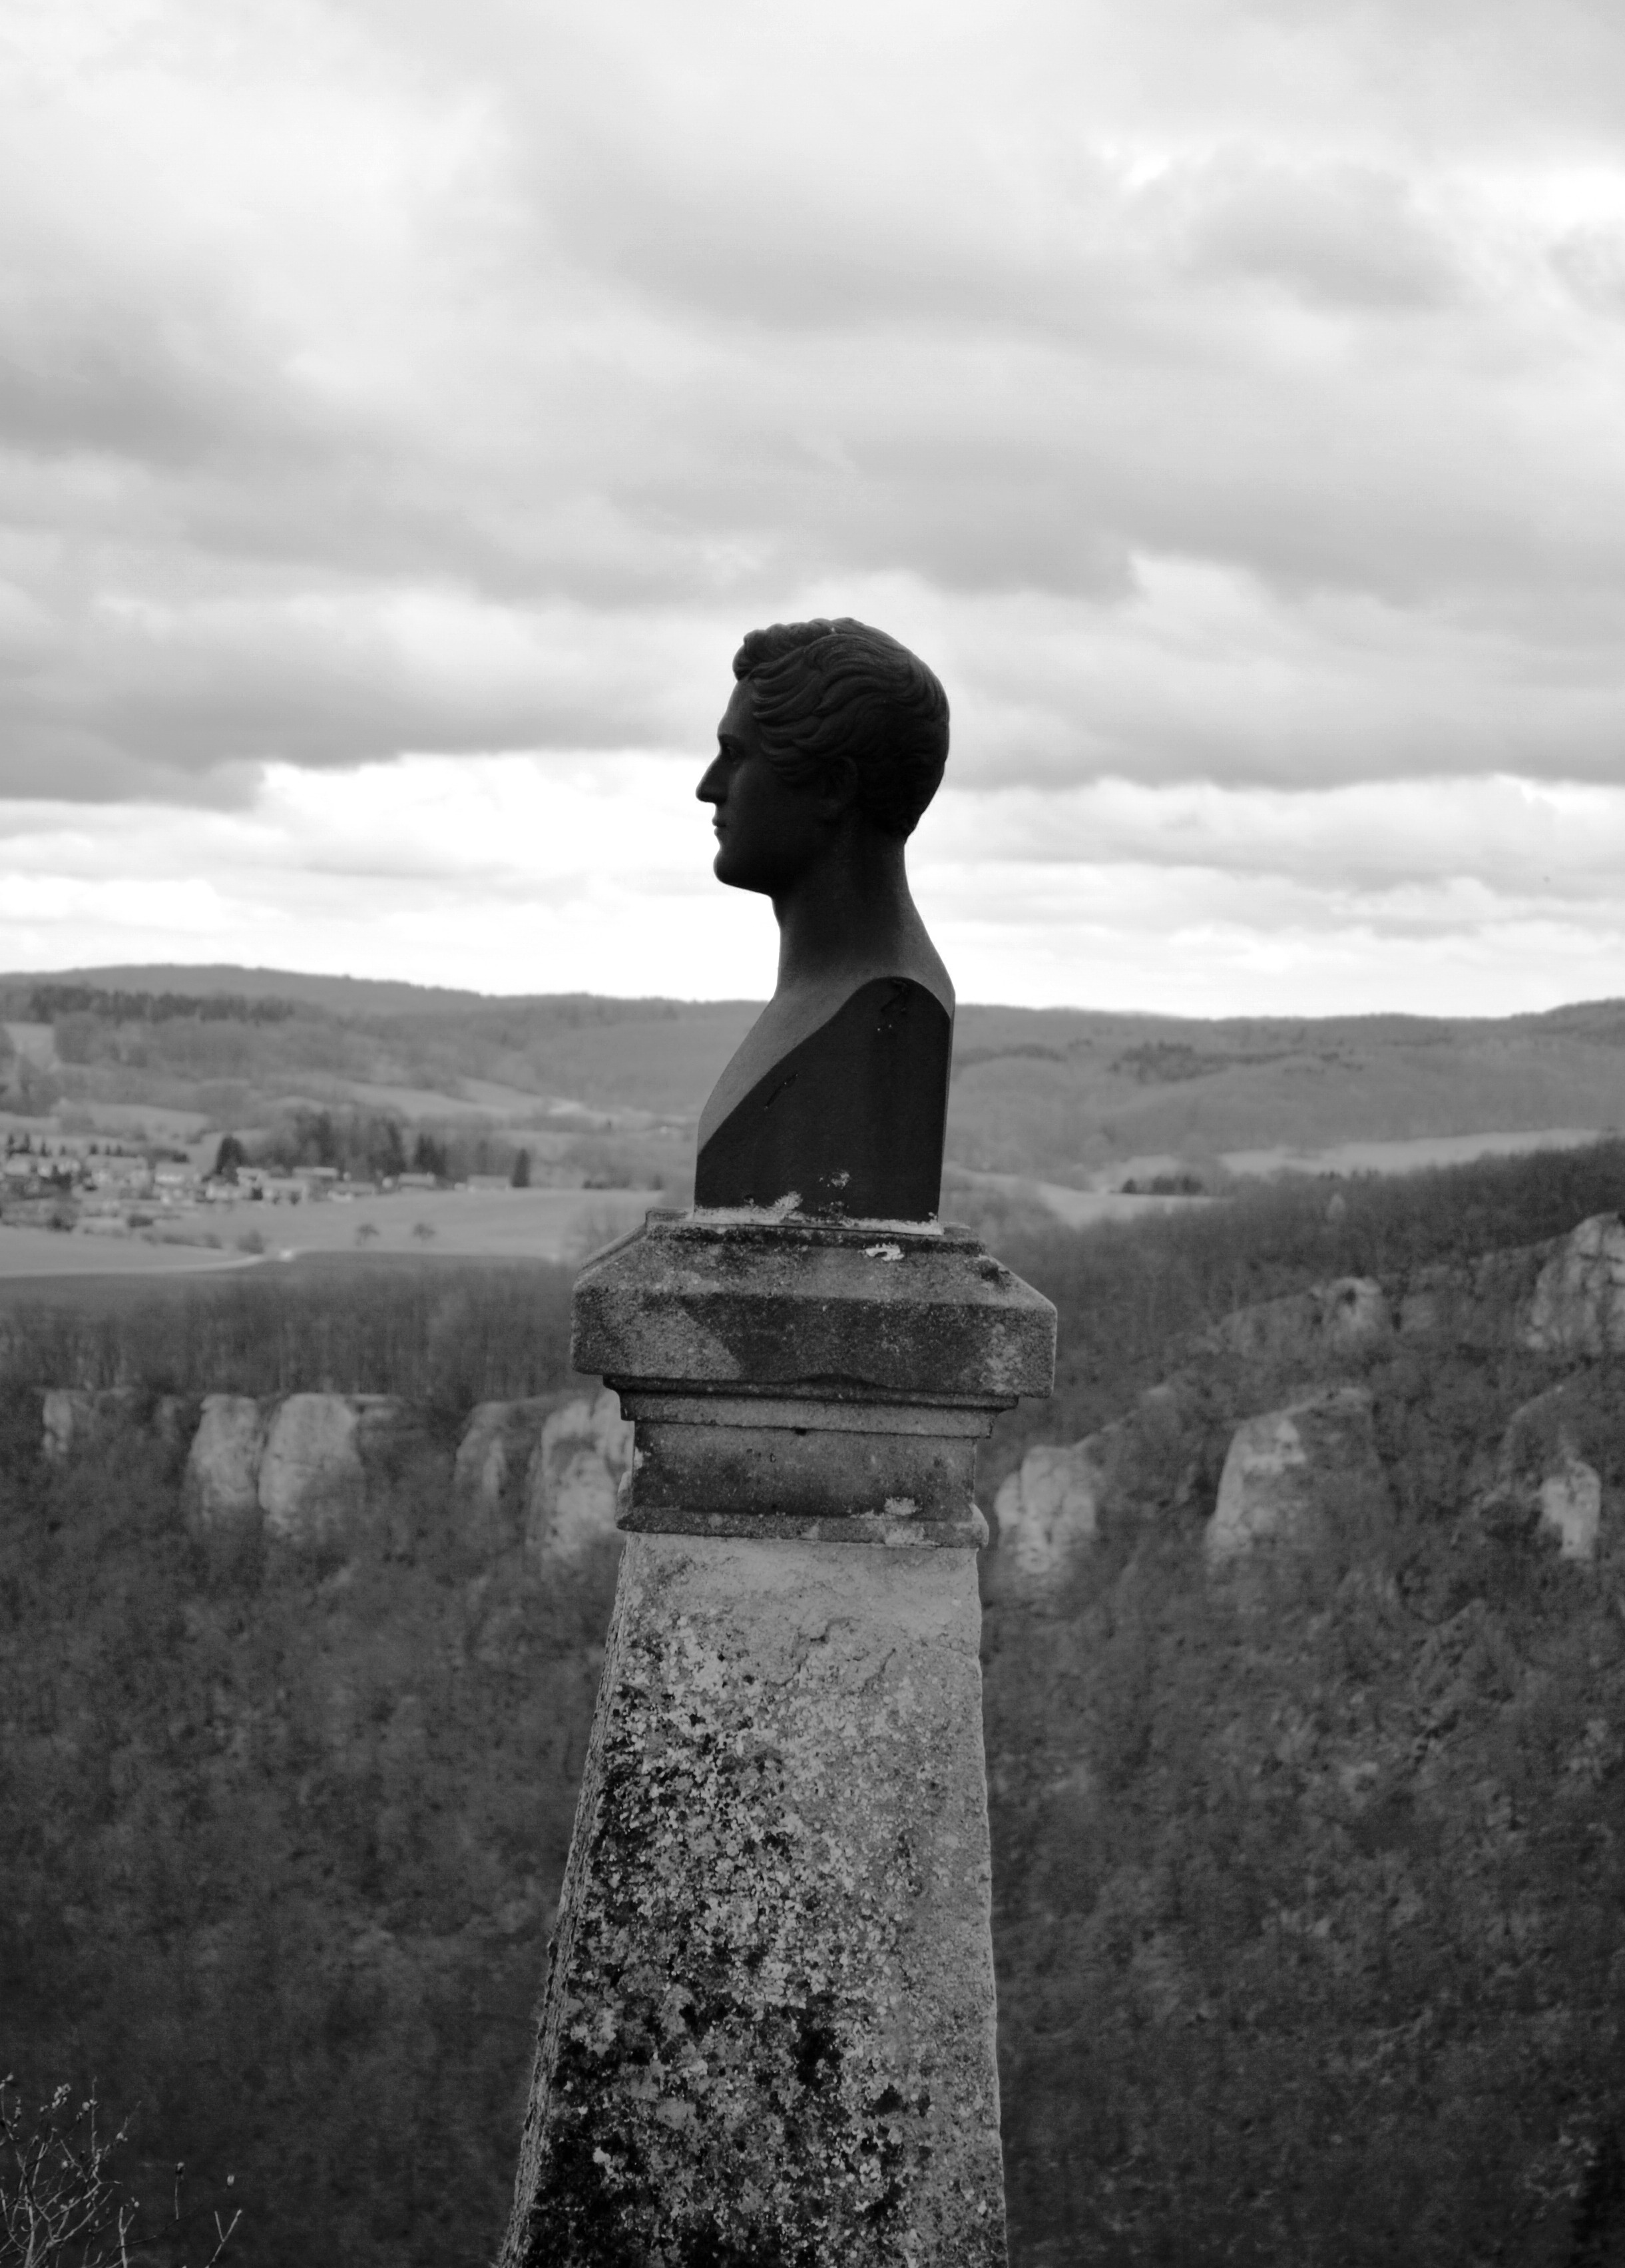
sea, coast, water, rock, ocean, horizon, silhouette, creative, cloud, black and white, sky, white, photography, monument, statue, construction, reflection, tower, metal, shadow, metal work, darkness, black, monochrome, artwork, sculpture, art, creativity, design, temple, photograph, metallic, man silhouette, monochrome photography, head of man